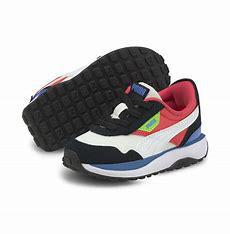
Brand: Puma
Model: Cruise Rider